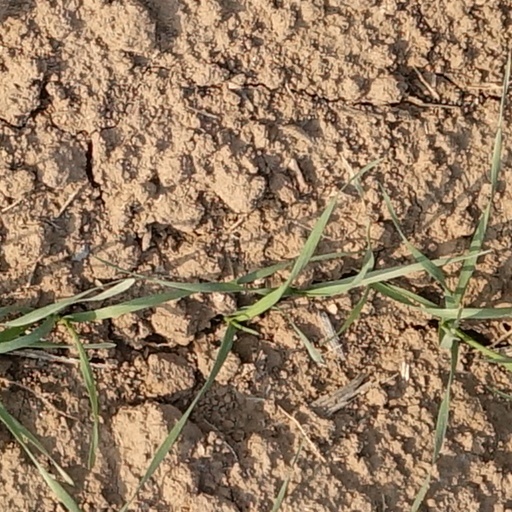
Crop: wheat